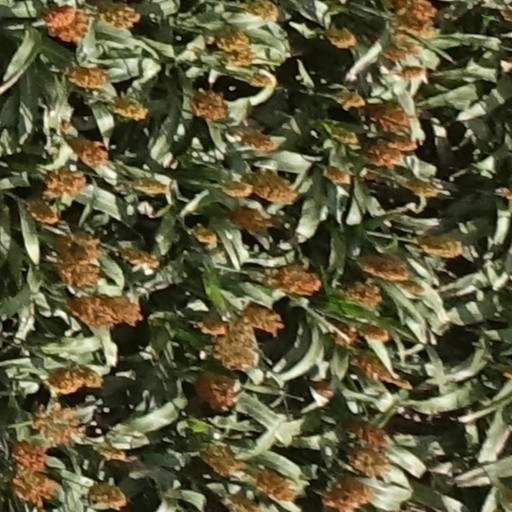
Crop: sorghum